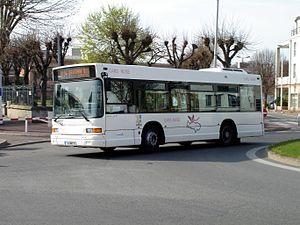
Les Cars Rose est une société de transports de voyageurs appartenant au groupe Transdev desservant principalement la communauté d'agglomération Val-et-Forêt située dans le Val-d'Oise. Elle exploite le réseau de bus Valbus ainsi que la ligne urbaine de Bouffémont. La société est basée au nᵒ 2 de la rue des Métigers à Montlignon.
L'Organisation professionnelle des transports d’Île-de-France est l’organisation française regroupant l’ensemble des entreprises privées exploitant des lignes d'autobus régulières inscrites au plan de transport de la région d’Île-de-France.